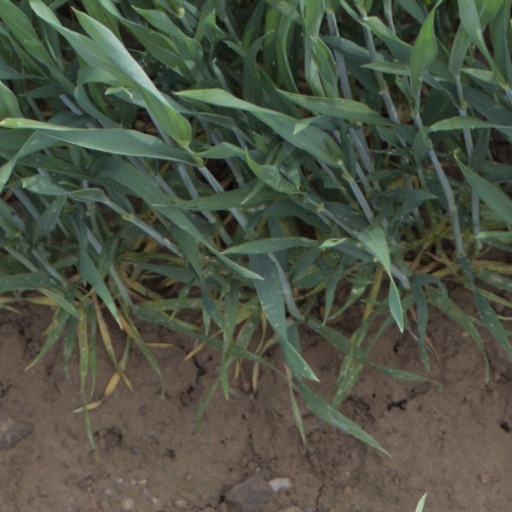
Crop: wheat